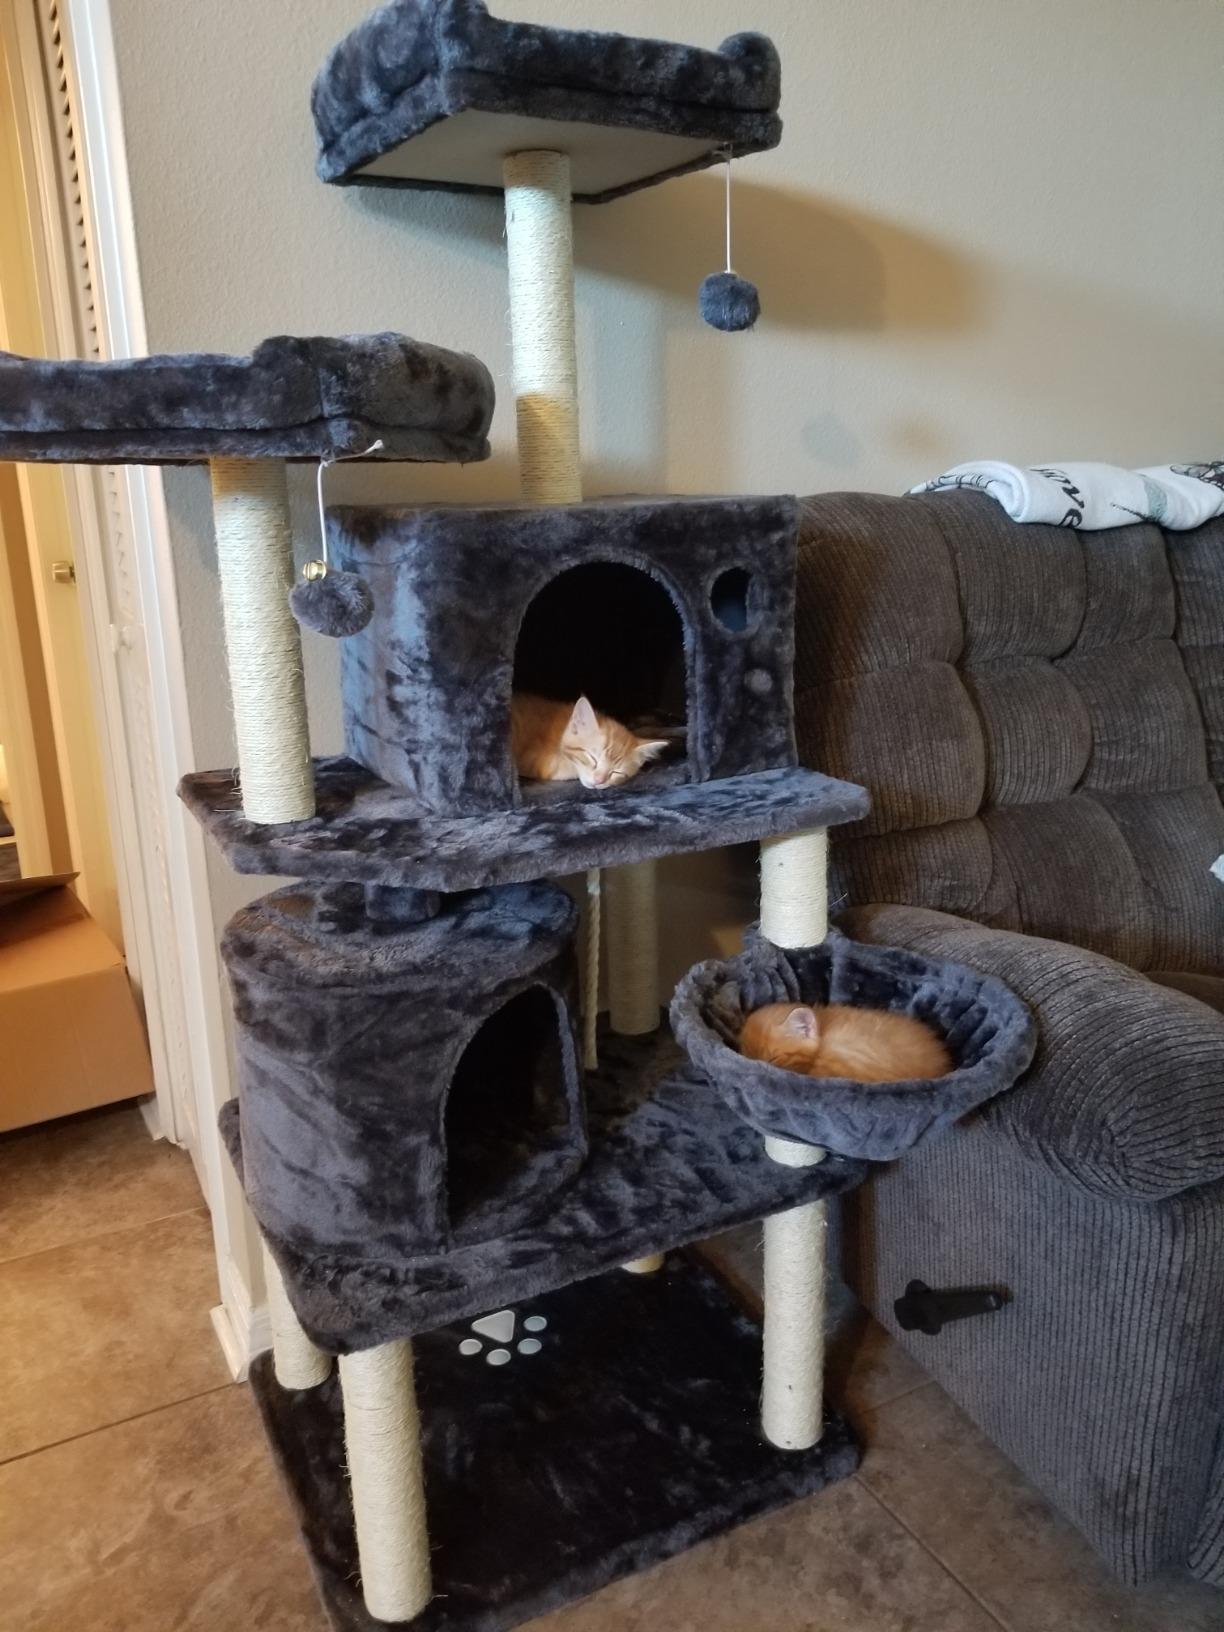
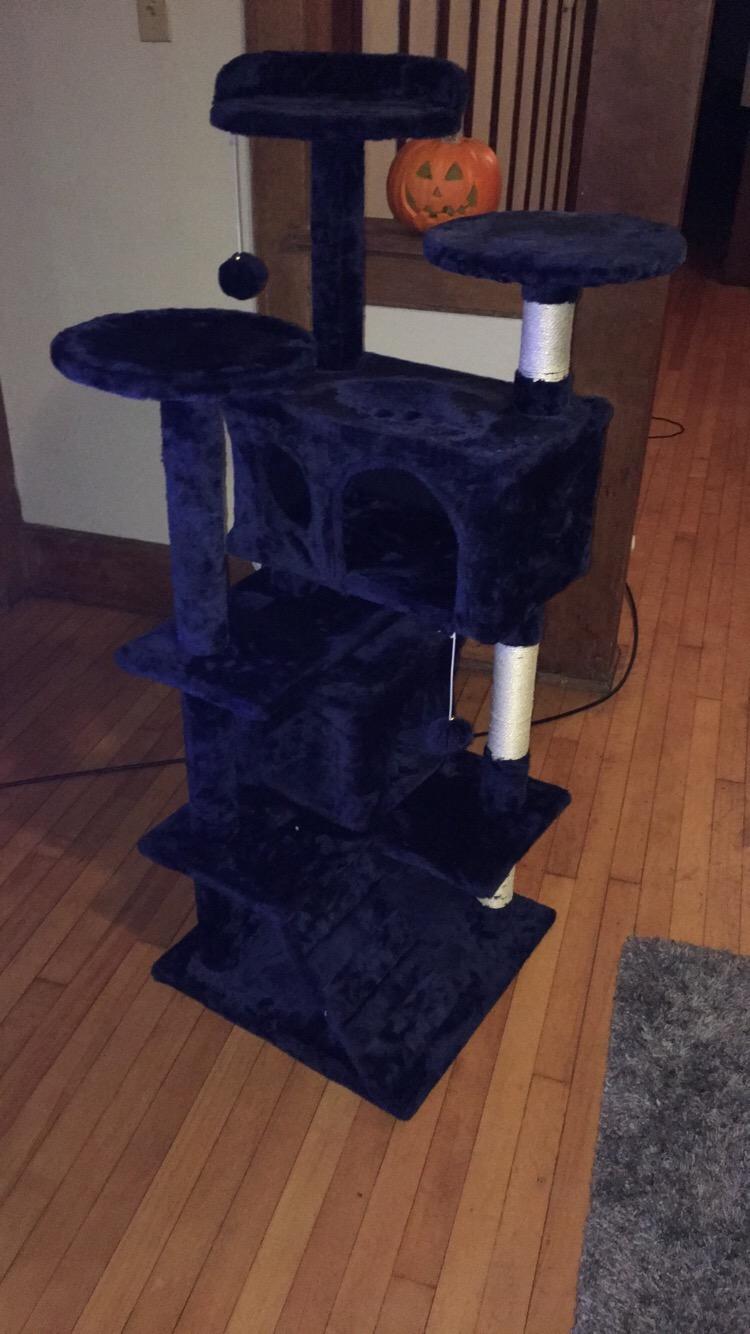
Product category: items_cat tree
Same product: no